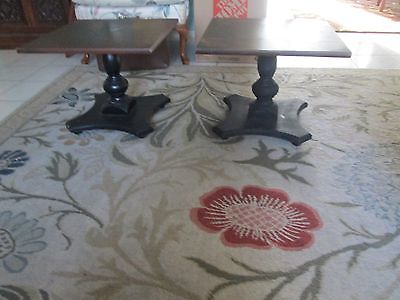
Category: table